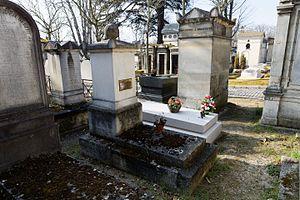
Claude Prost, né le 5 février 1764 à Auxonne, mort le 4 juillet 1834 à Belleville, est un général français de la Révolution et de l’Empire.